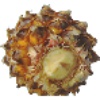
Label: images